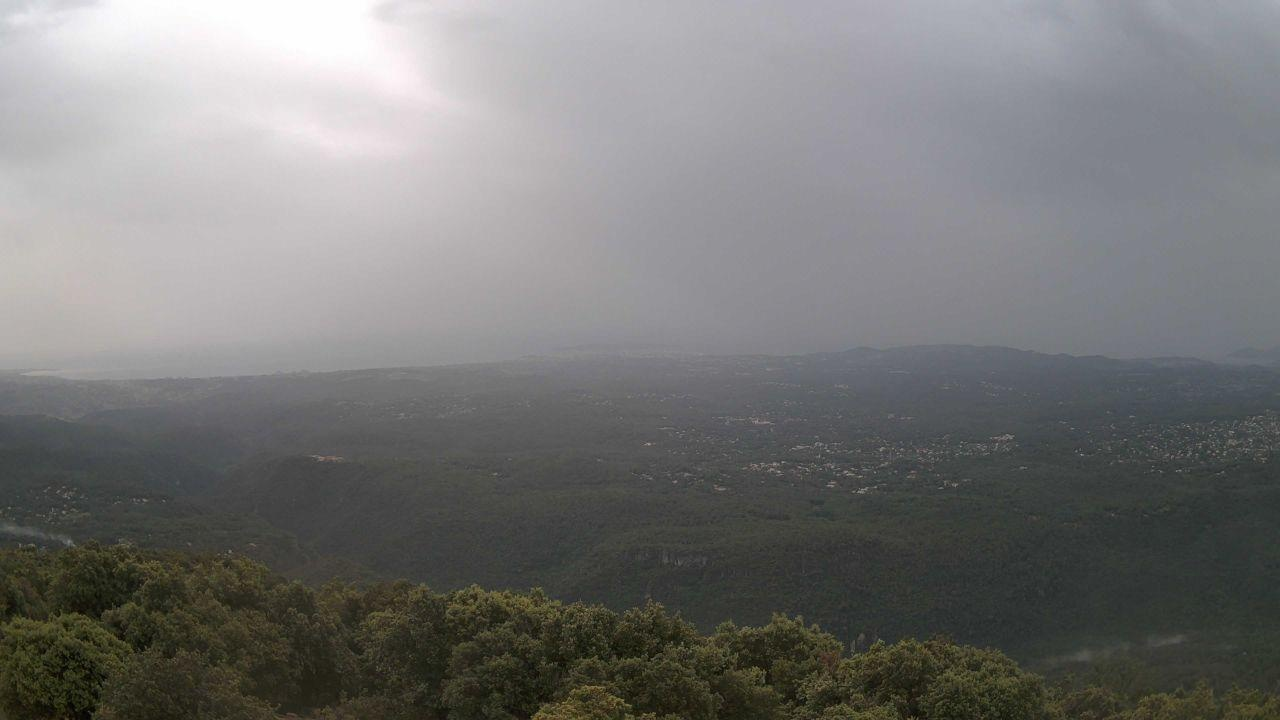
Fire: no
Smoke: yes